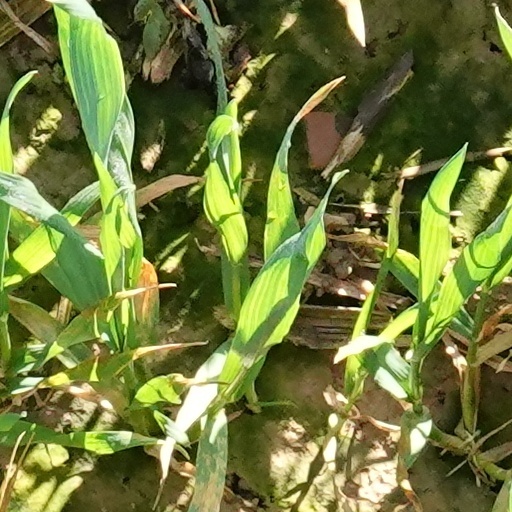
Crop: wheat